Second Grinnell expedition

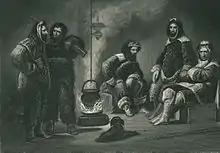
Winter of 1855 aboard the "Advance" with Kane in the center

Hoarding their remaining bread, beef and pork before full darkness came, they extended their winter rations with occasional polar bear, fox, hares and ultimately rats, the latter of which they shot aboard ship with bow and arrow to pass the time. Kane also experimented making root beer from willow shoots. Mid October, Morton and Hans set out by sledge to locate the Inuit, in hopes of locating hunting grounds. They reached a small seasonal settlement near Hartstene Bay, and successfully hunted walrus with their hosts, returning to the brig with meat on the 21st. The brig was periodically chain-lifted above the ice to prevent it from being crushed by the growing ice. Scurvy returned and morale fell. During these times, thoughts often returned to the fate of Franklin's party.